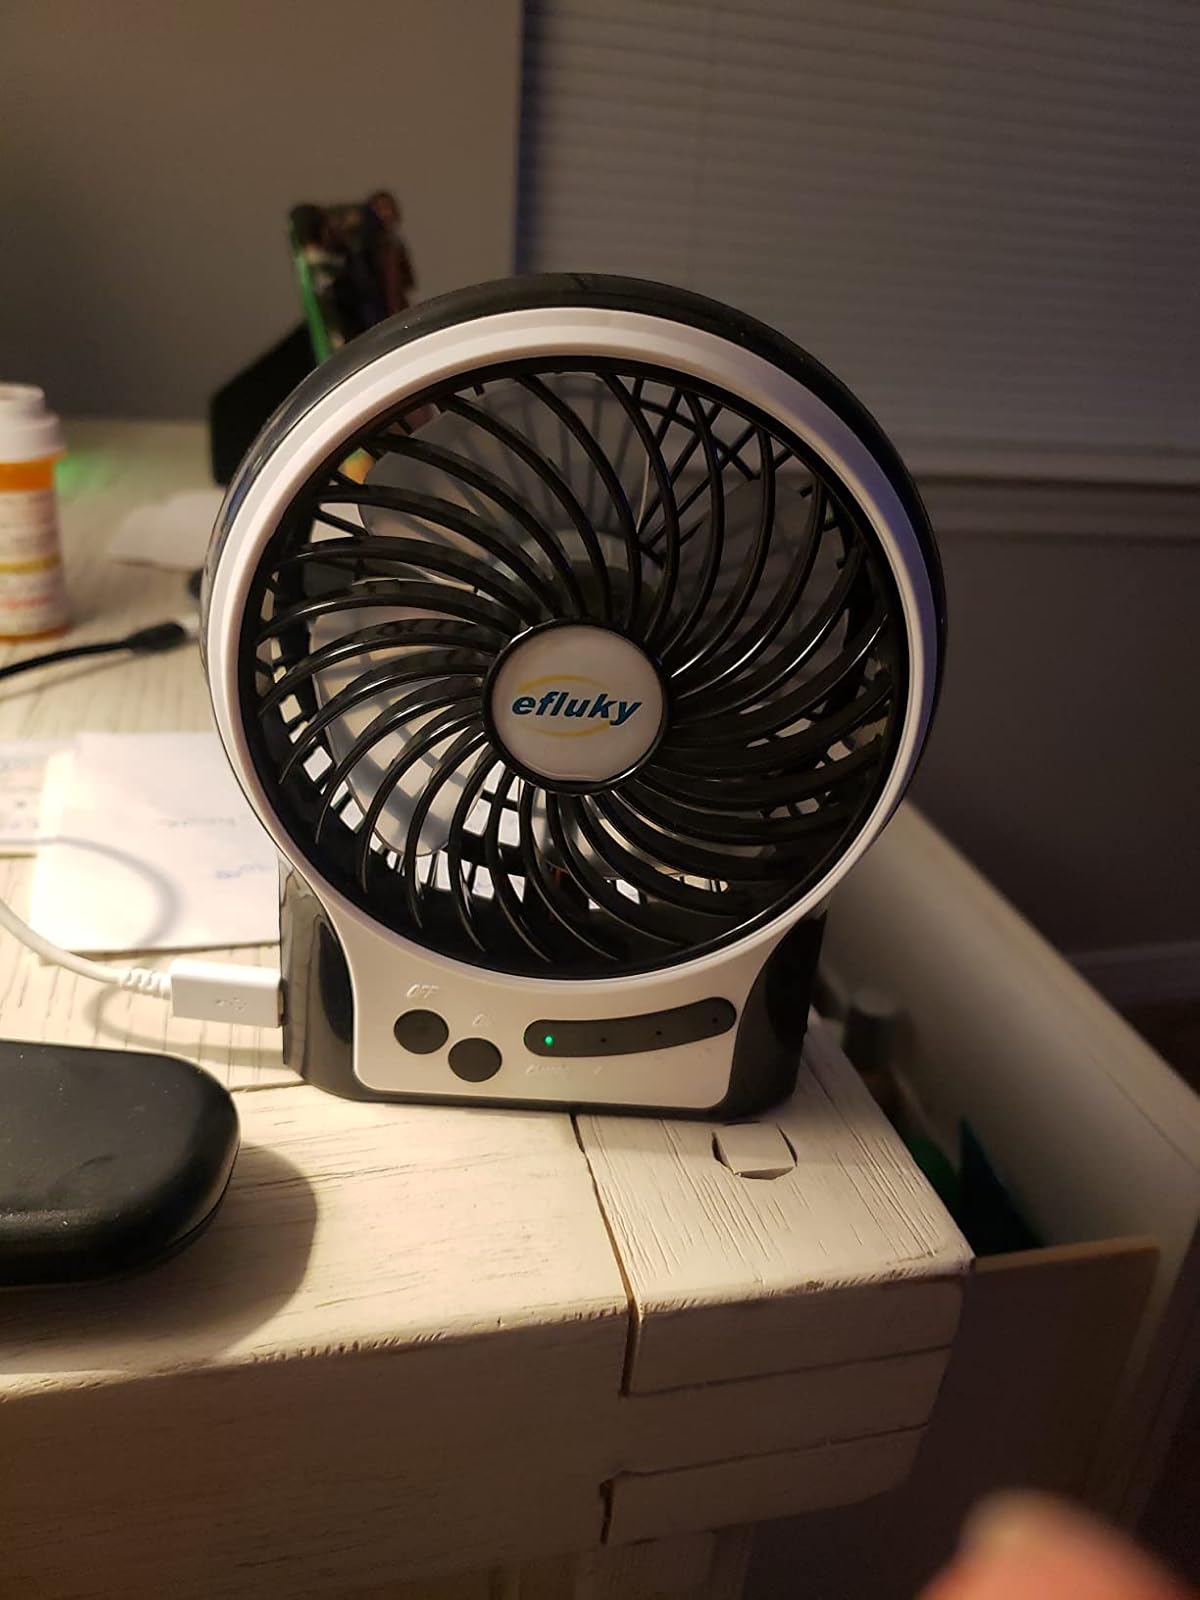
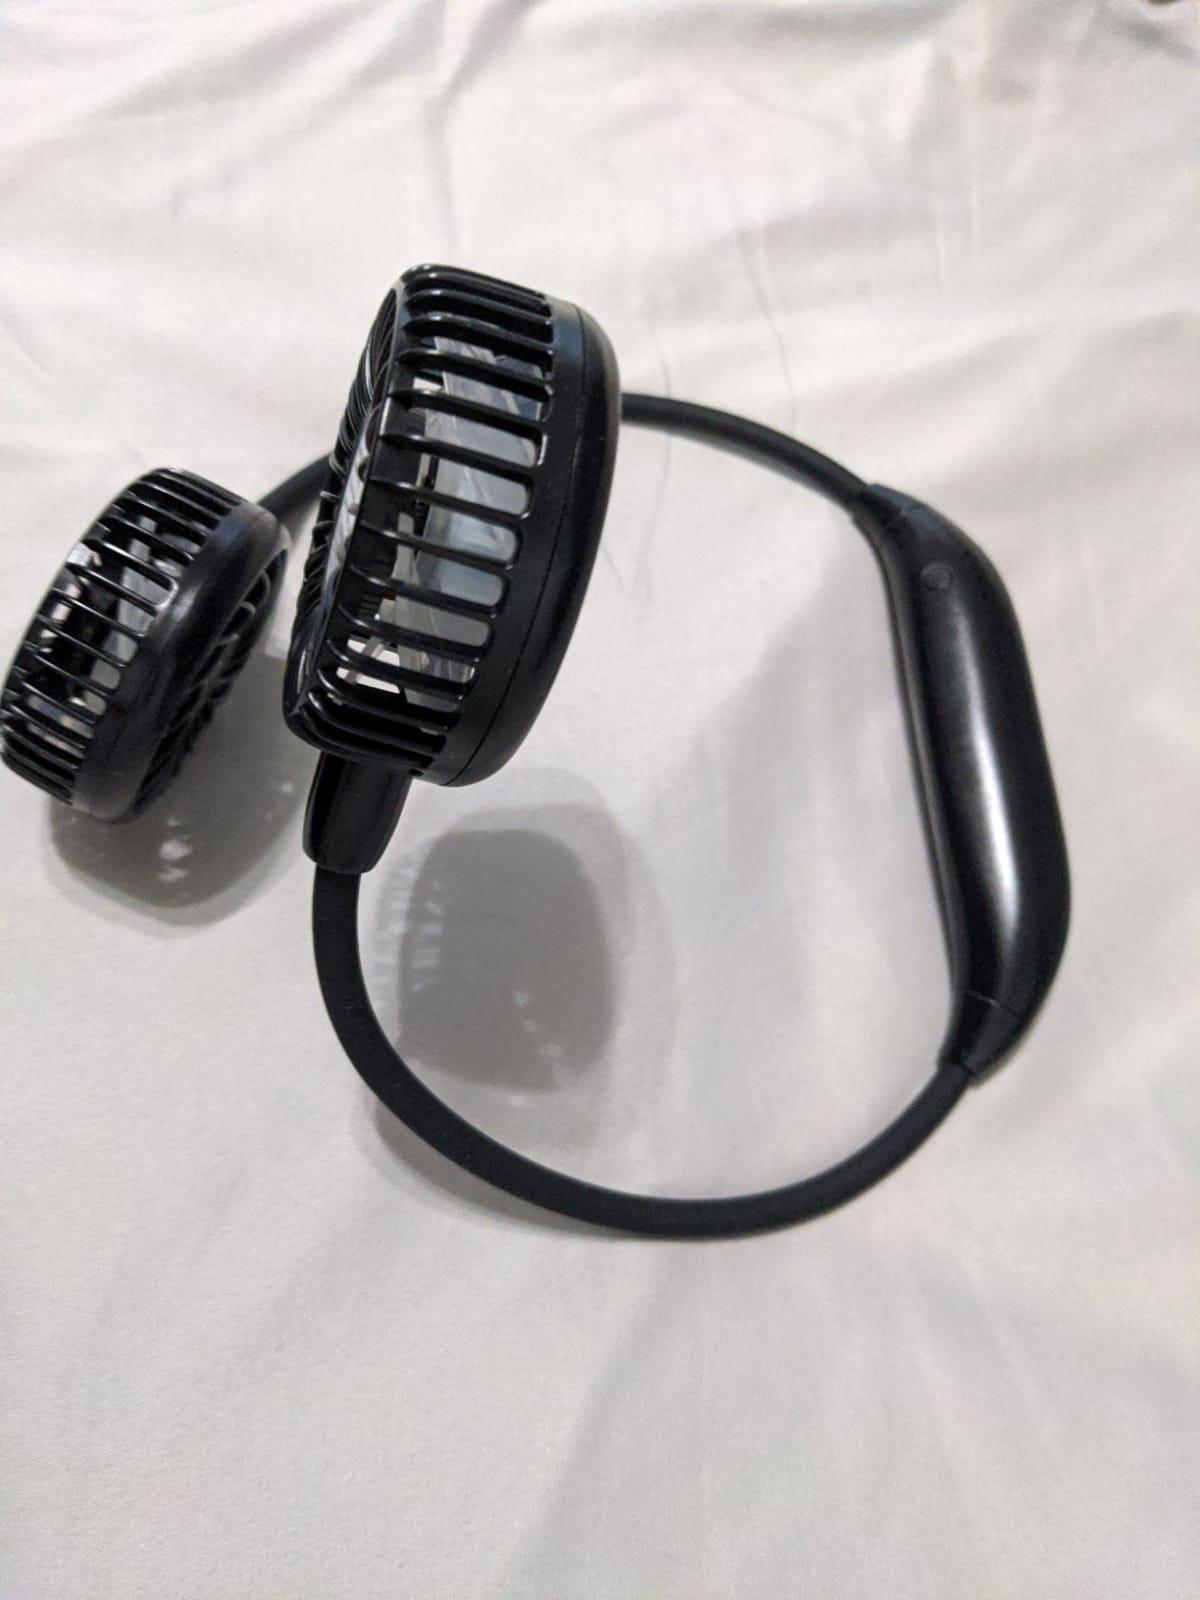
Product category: fan
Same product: no